James Dickson (Swedish politician)

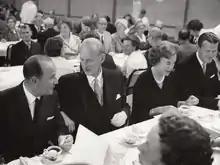
Dickson, second from left, in Holmsund on 24 August 1963

James Iwan Axel Dickson (18 March 1899 – 6 March 1980) was a Swedish politician, agronomist and chamberlain.